AC Ace

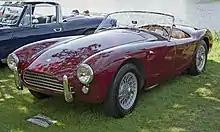
1962 2.6-litre Ruddspeed-engined Ace

In 1961 a new straight-six 'Ruddspeed' option became available, which was a version of the Ford Zephyr 6 engine tuned by Ken Rudd. It used three Weber or SU carburettors and either a 'Mays' or an iron cast head. This setup boosted the car's performance further, with some versions tuned to , providing a top speed of and in 8.1 seconds. However, it was not long before Carroll Shelby drew AC's attention to the Cobra, so only 37 of the 2.6 models were made. These Ford-engined models had a smaller grille which was carried over to the Cobra.